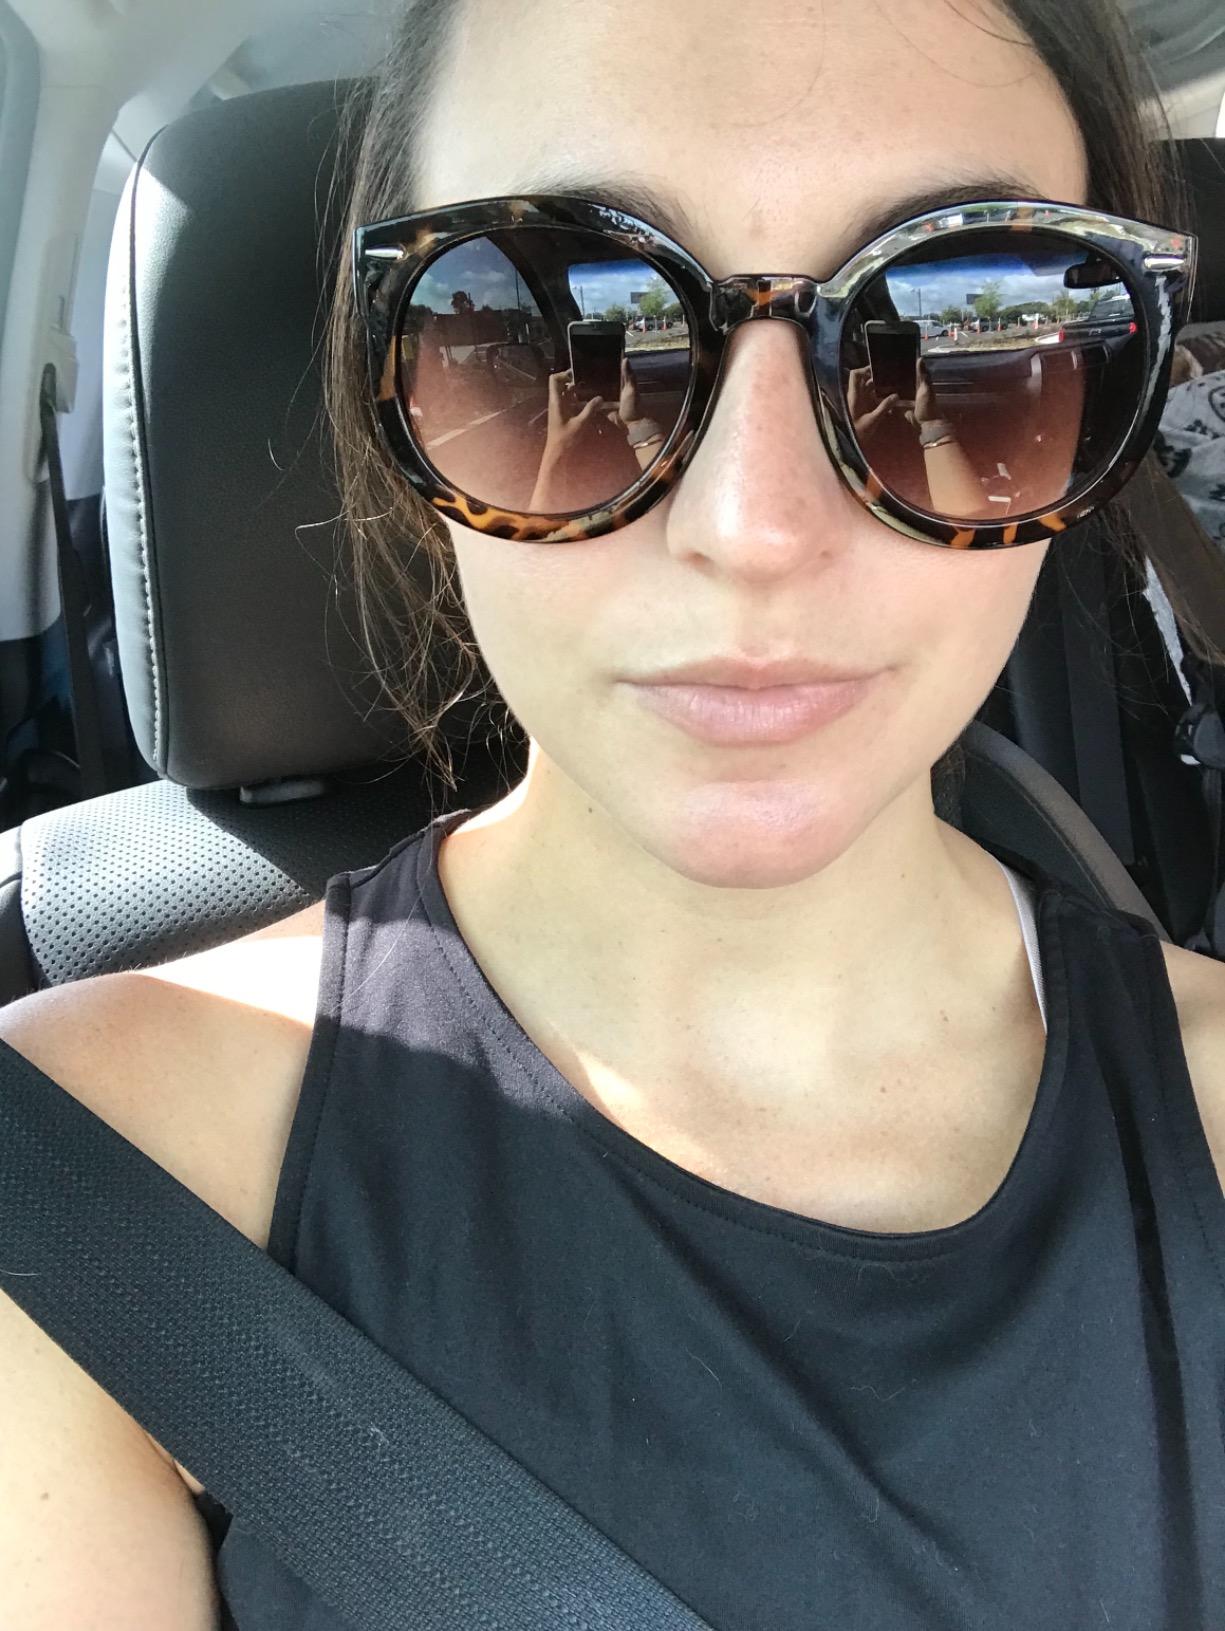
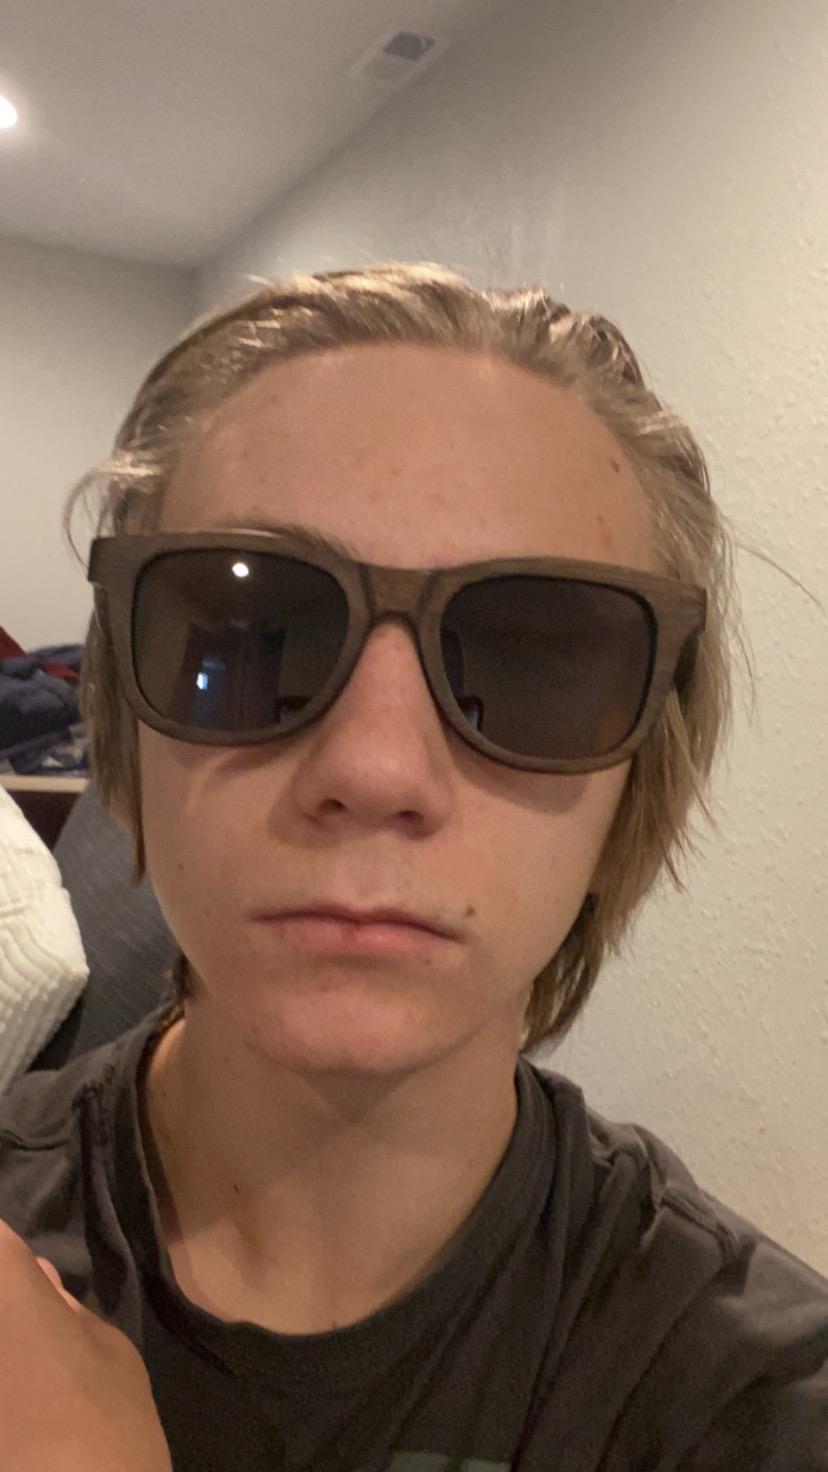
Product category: accessories_sunglasses
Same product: no